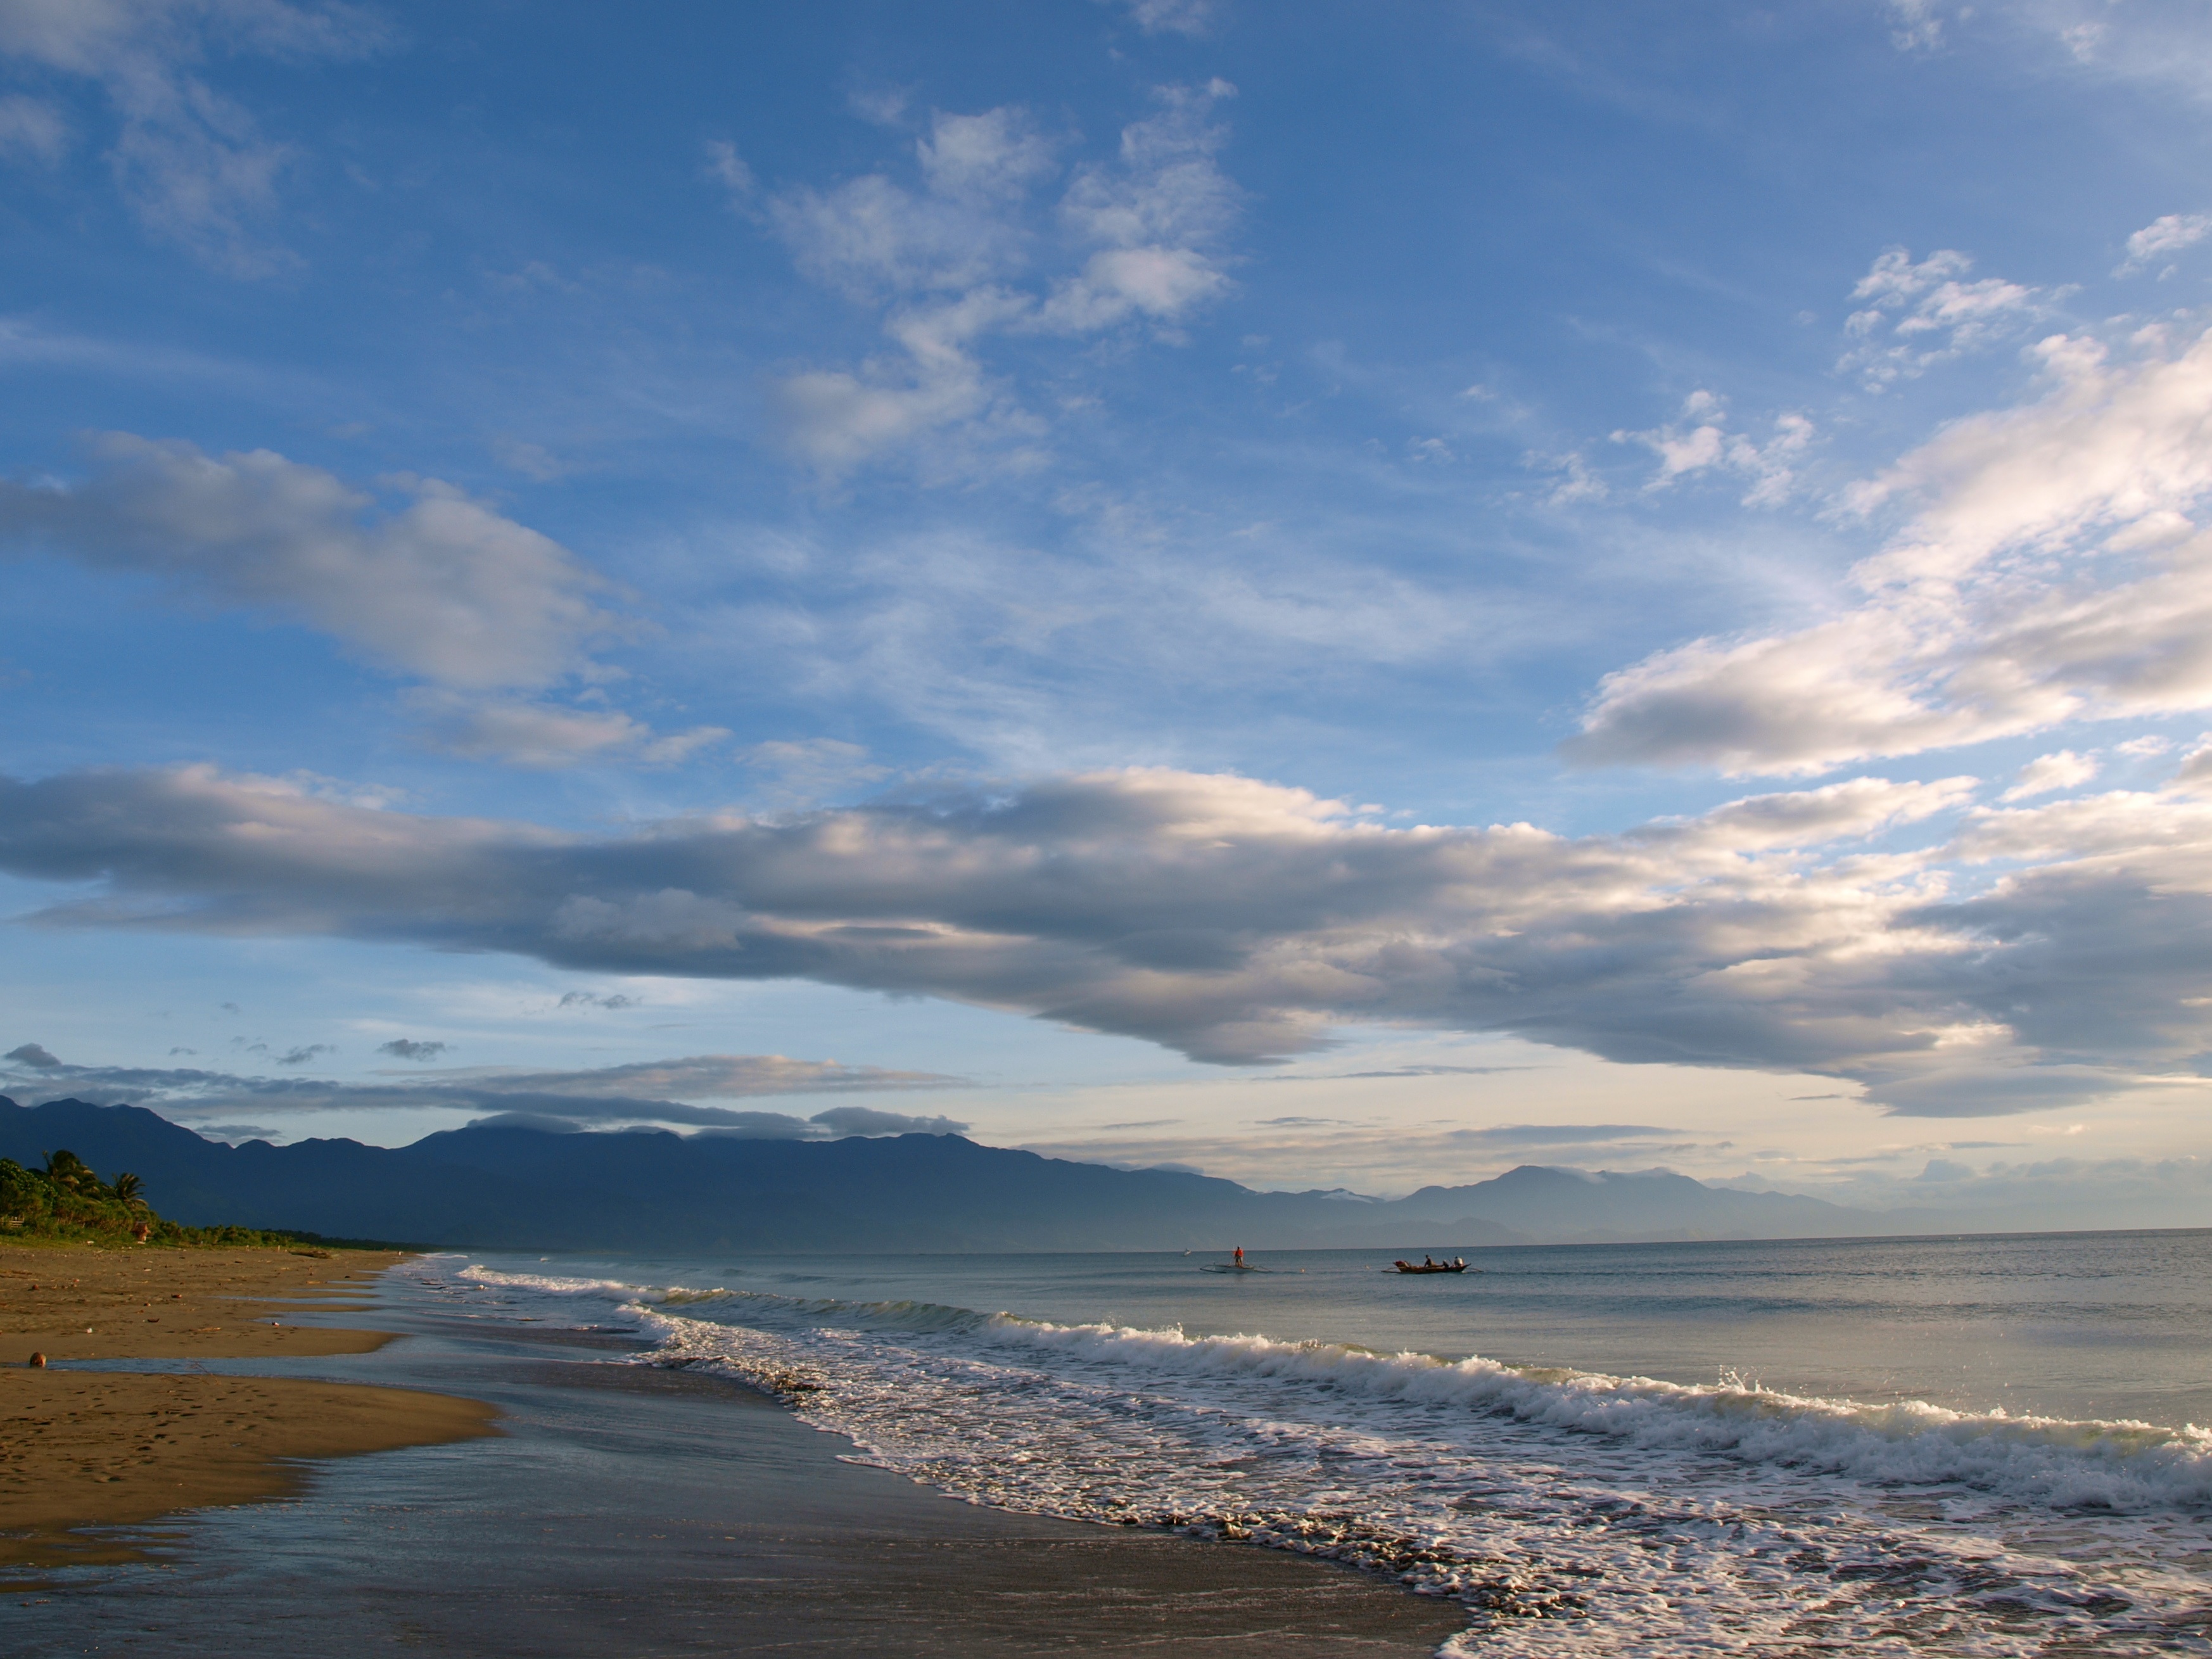
beach, landscape, sea, coast, water, nature, sand, ocean, horizon, cloud, sky, sunrise, sunset, morning, shore, wave, dawn, summer, vacation, travel, coastline, seaside, dusk, tropical, seascape, scenery, bay, island, blue, tourism, body of water, philippines, cape, baler, wind wave